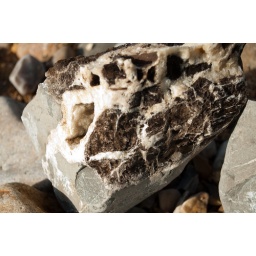
more tree in a rock